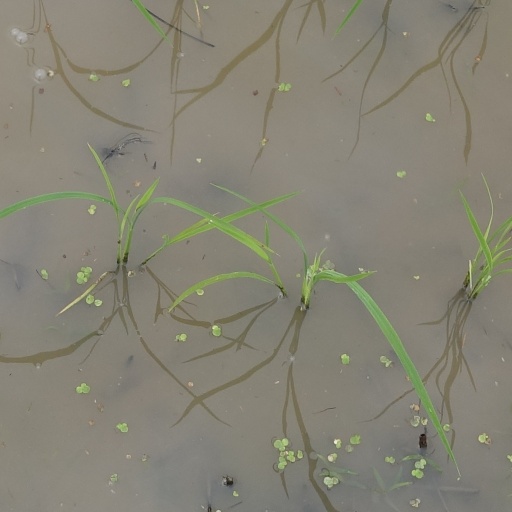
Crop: rice